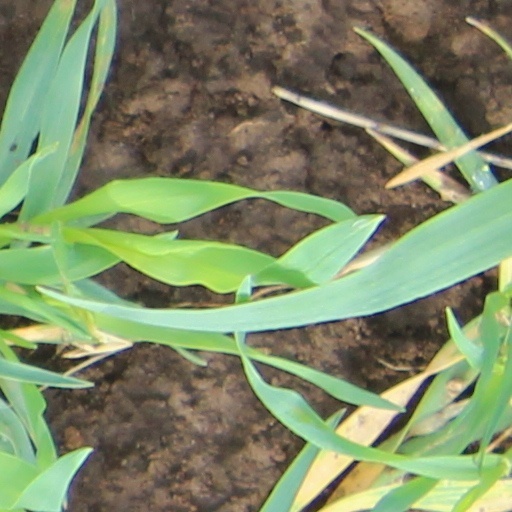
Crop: wheat